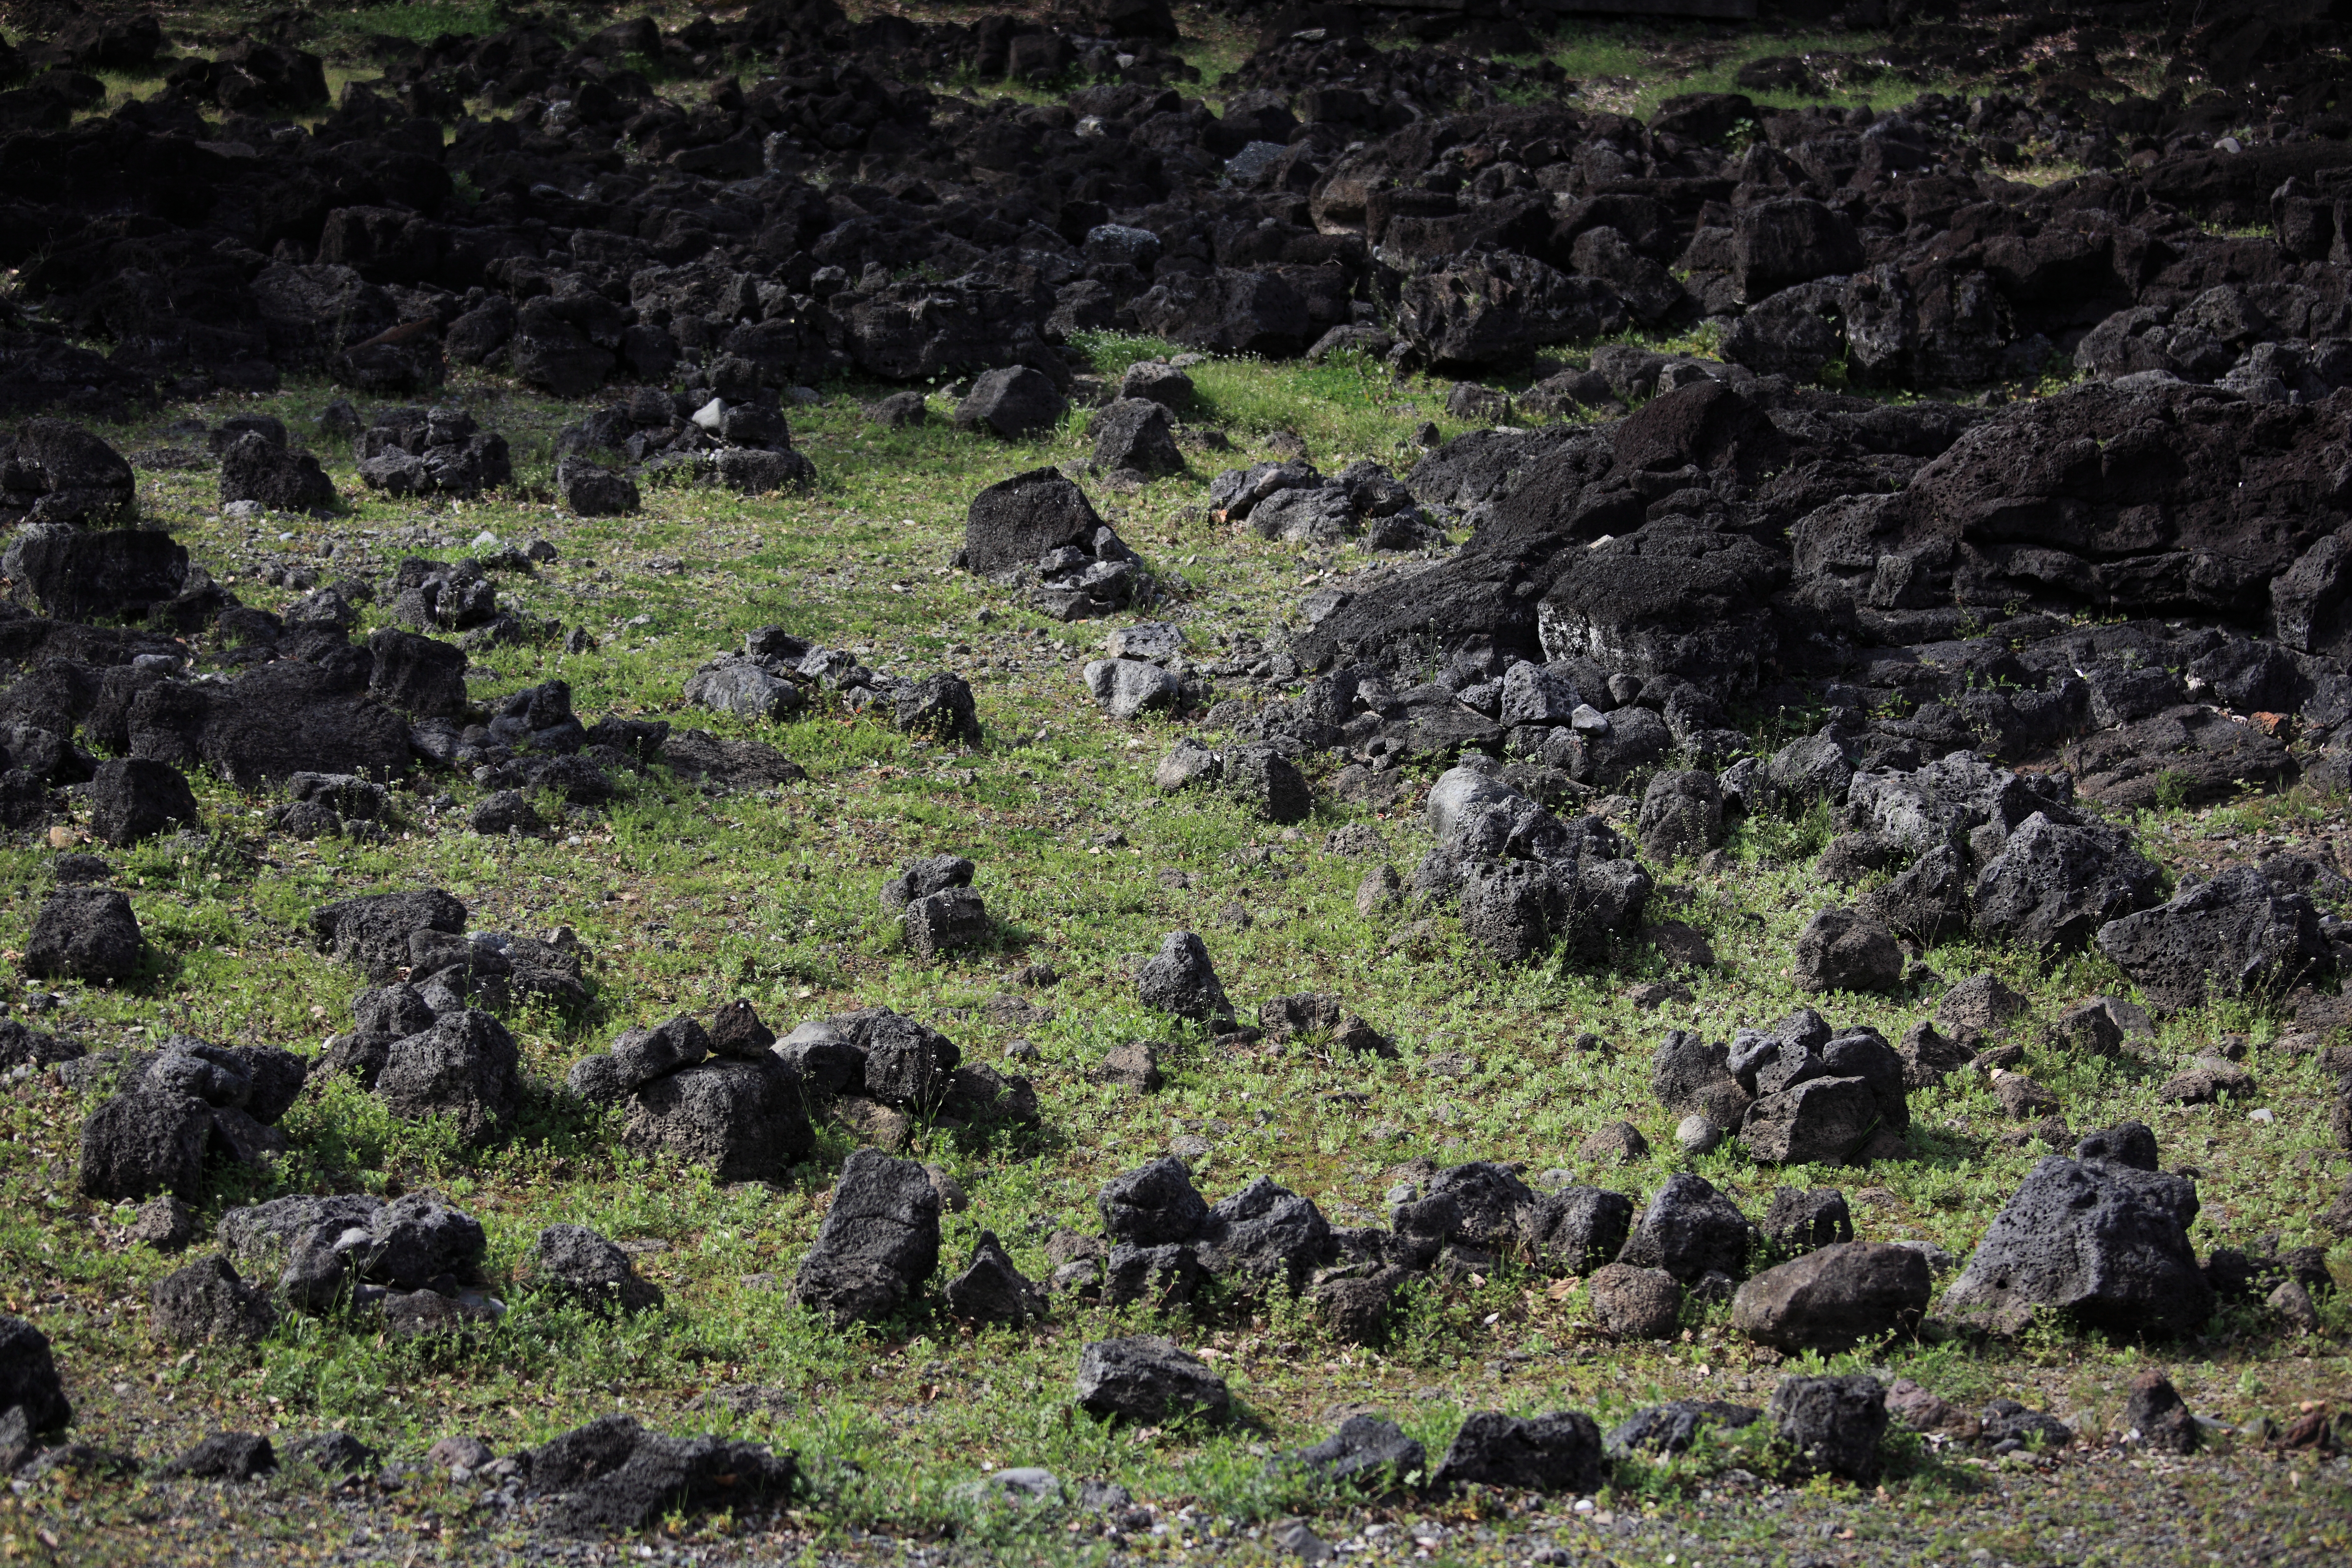
wilderness, wildlife, herd, high, soil, garden, fauna, cool image, japanese, 5d, style, hires, markii, ecosystem, hi, res, resolution, shizuoka, mishima, rakujuen